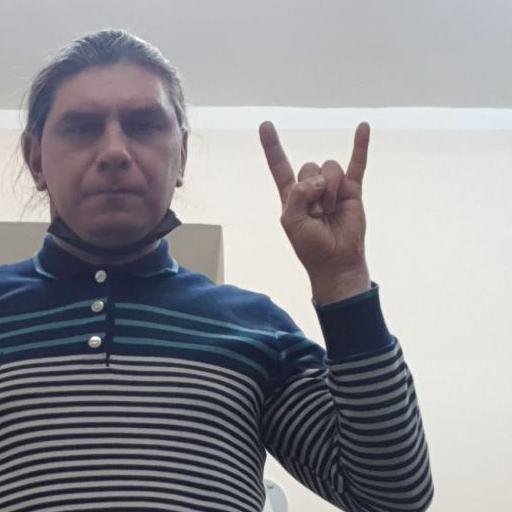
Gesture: rock